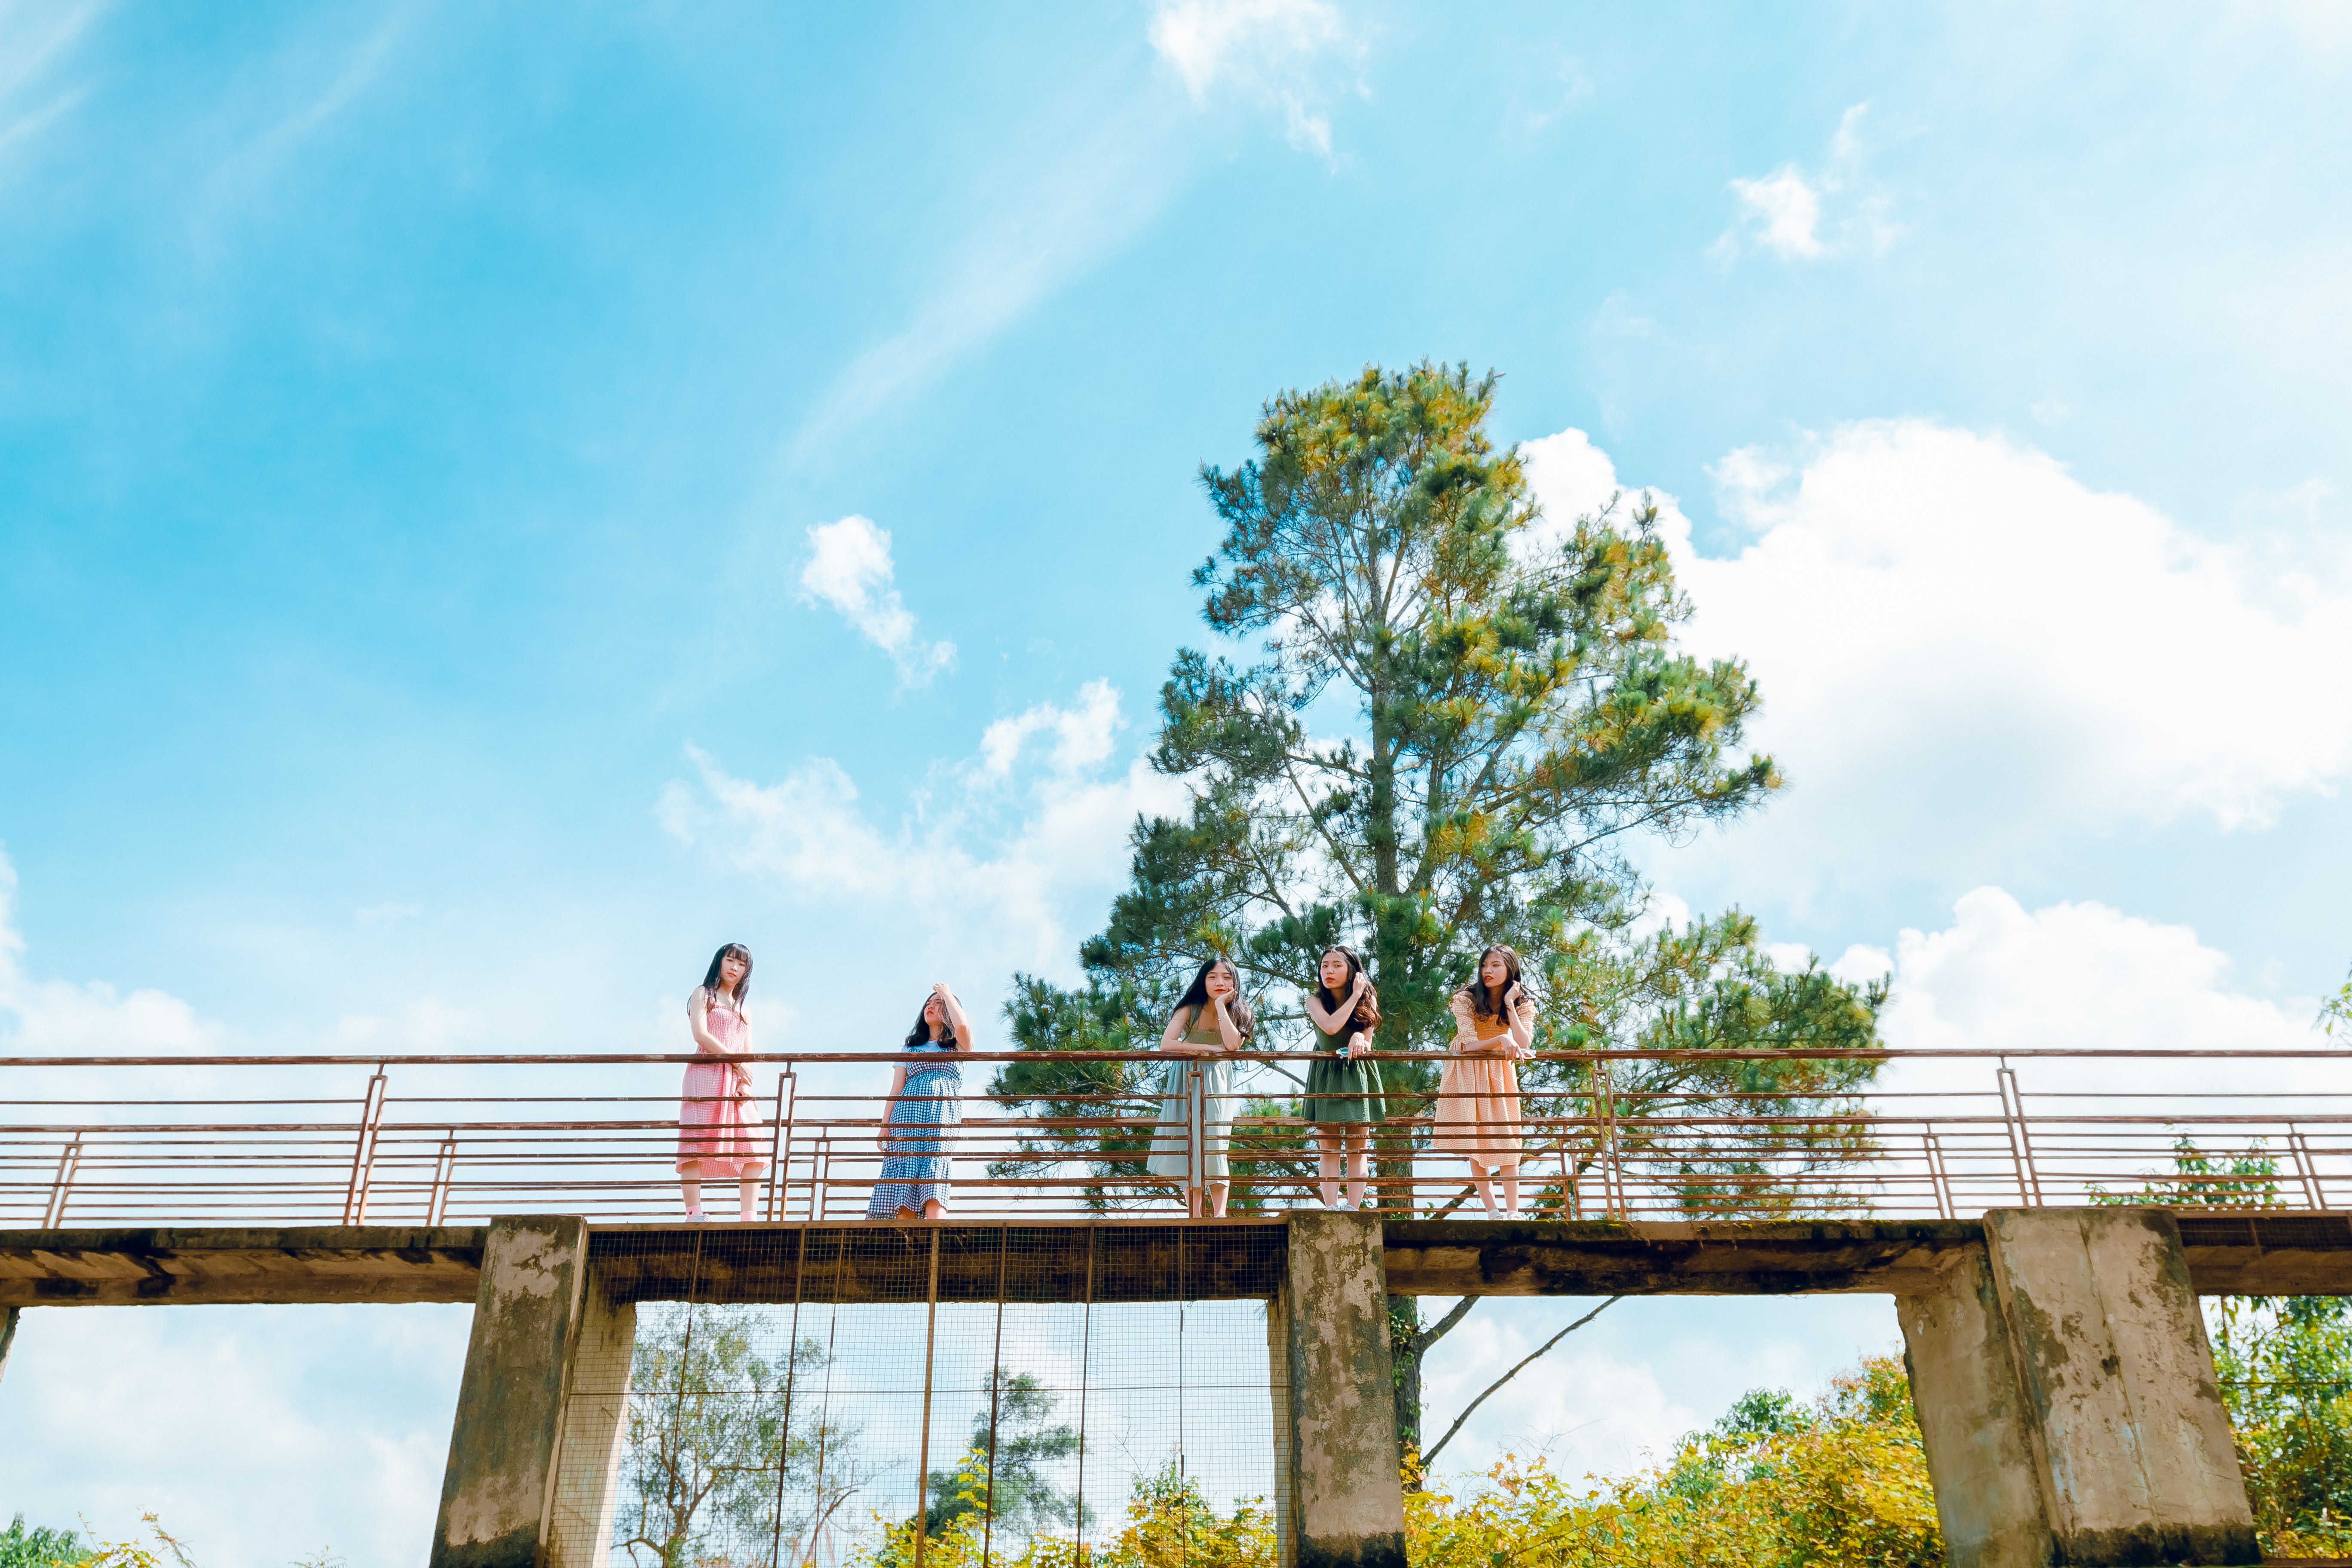
photograph, sky, tree, cloud, daytime, bridge, landscape, leisure, photography, plant, vacation, river, meteorological phenomenon, nonbuilding structure